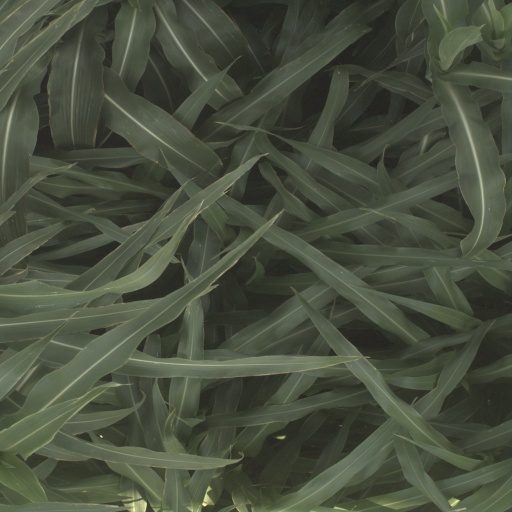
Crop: sorghum